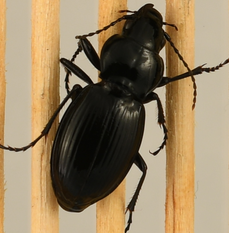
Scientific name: Cyclotrachelus torvus
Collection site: Northern Great Plains Research Laboratory Site (NOGP), plot NOGP_009